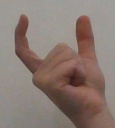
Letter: nun